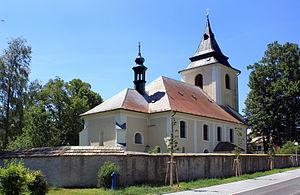
Sebranice est une commune du district de Svitavy, dans la région de Pardubice, en Tchéquie. Sa population s'élevait à 984 habitants en 2017.